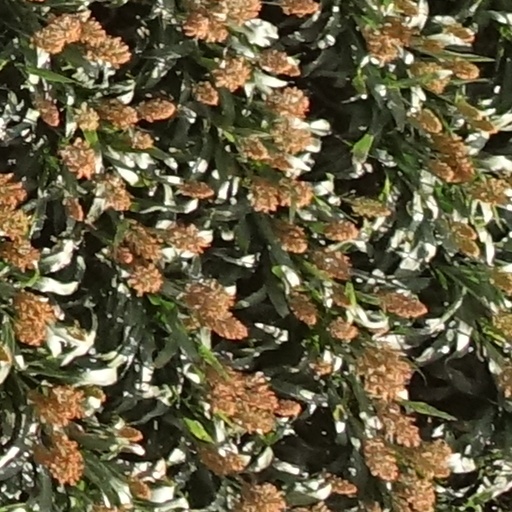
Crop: sorghum